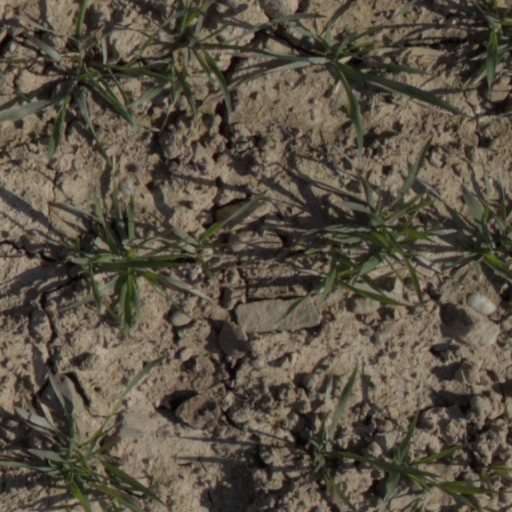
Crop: wheat